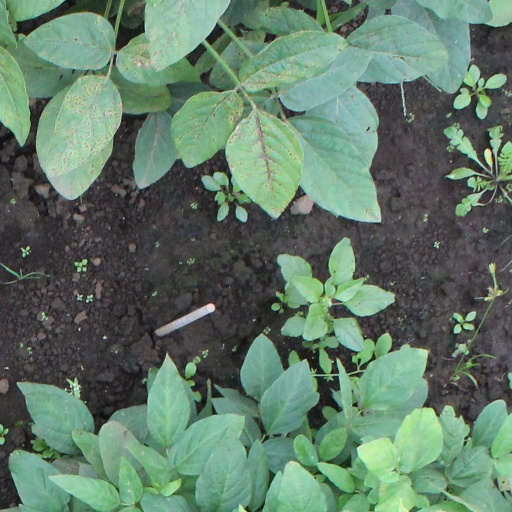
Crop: soybean